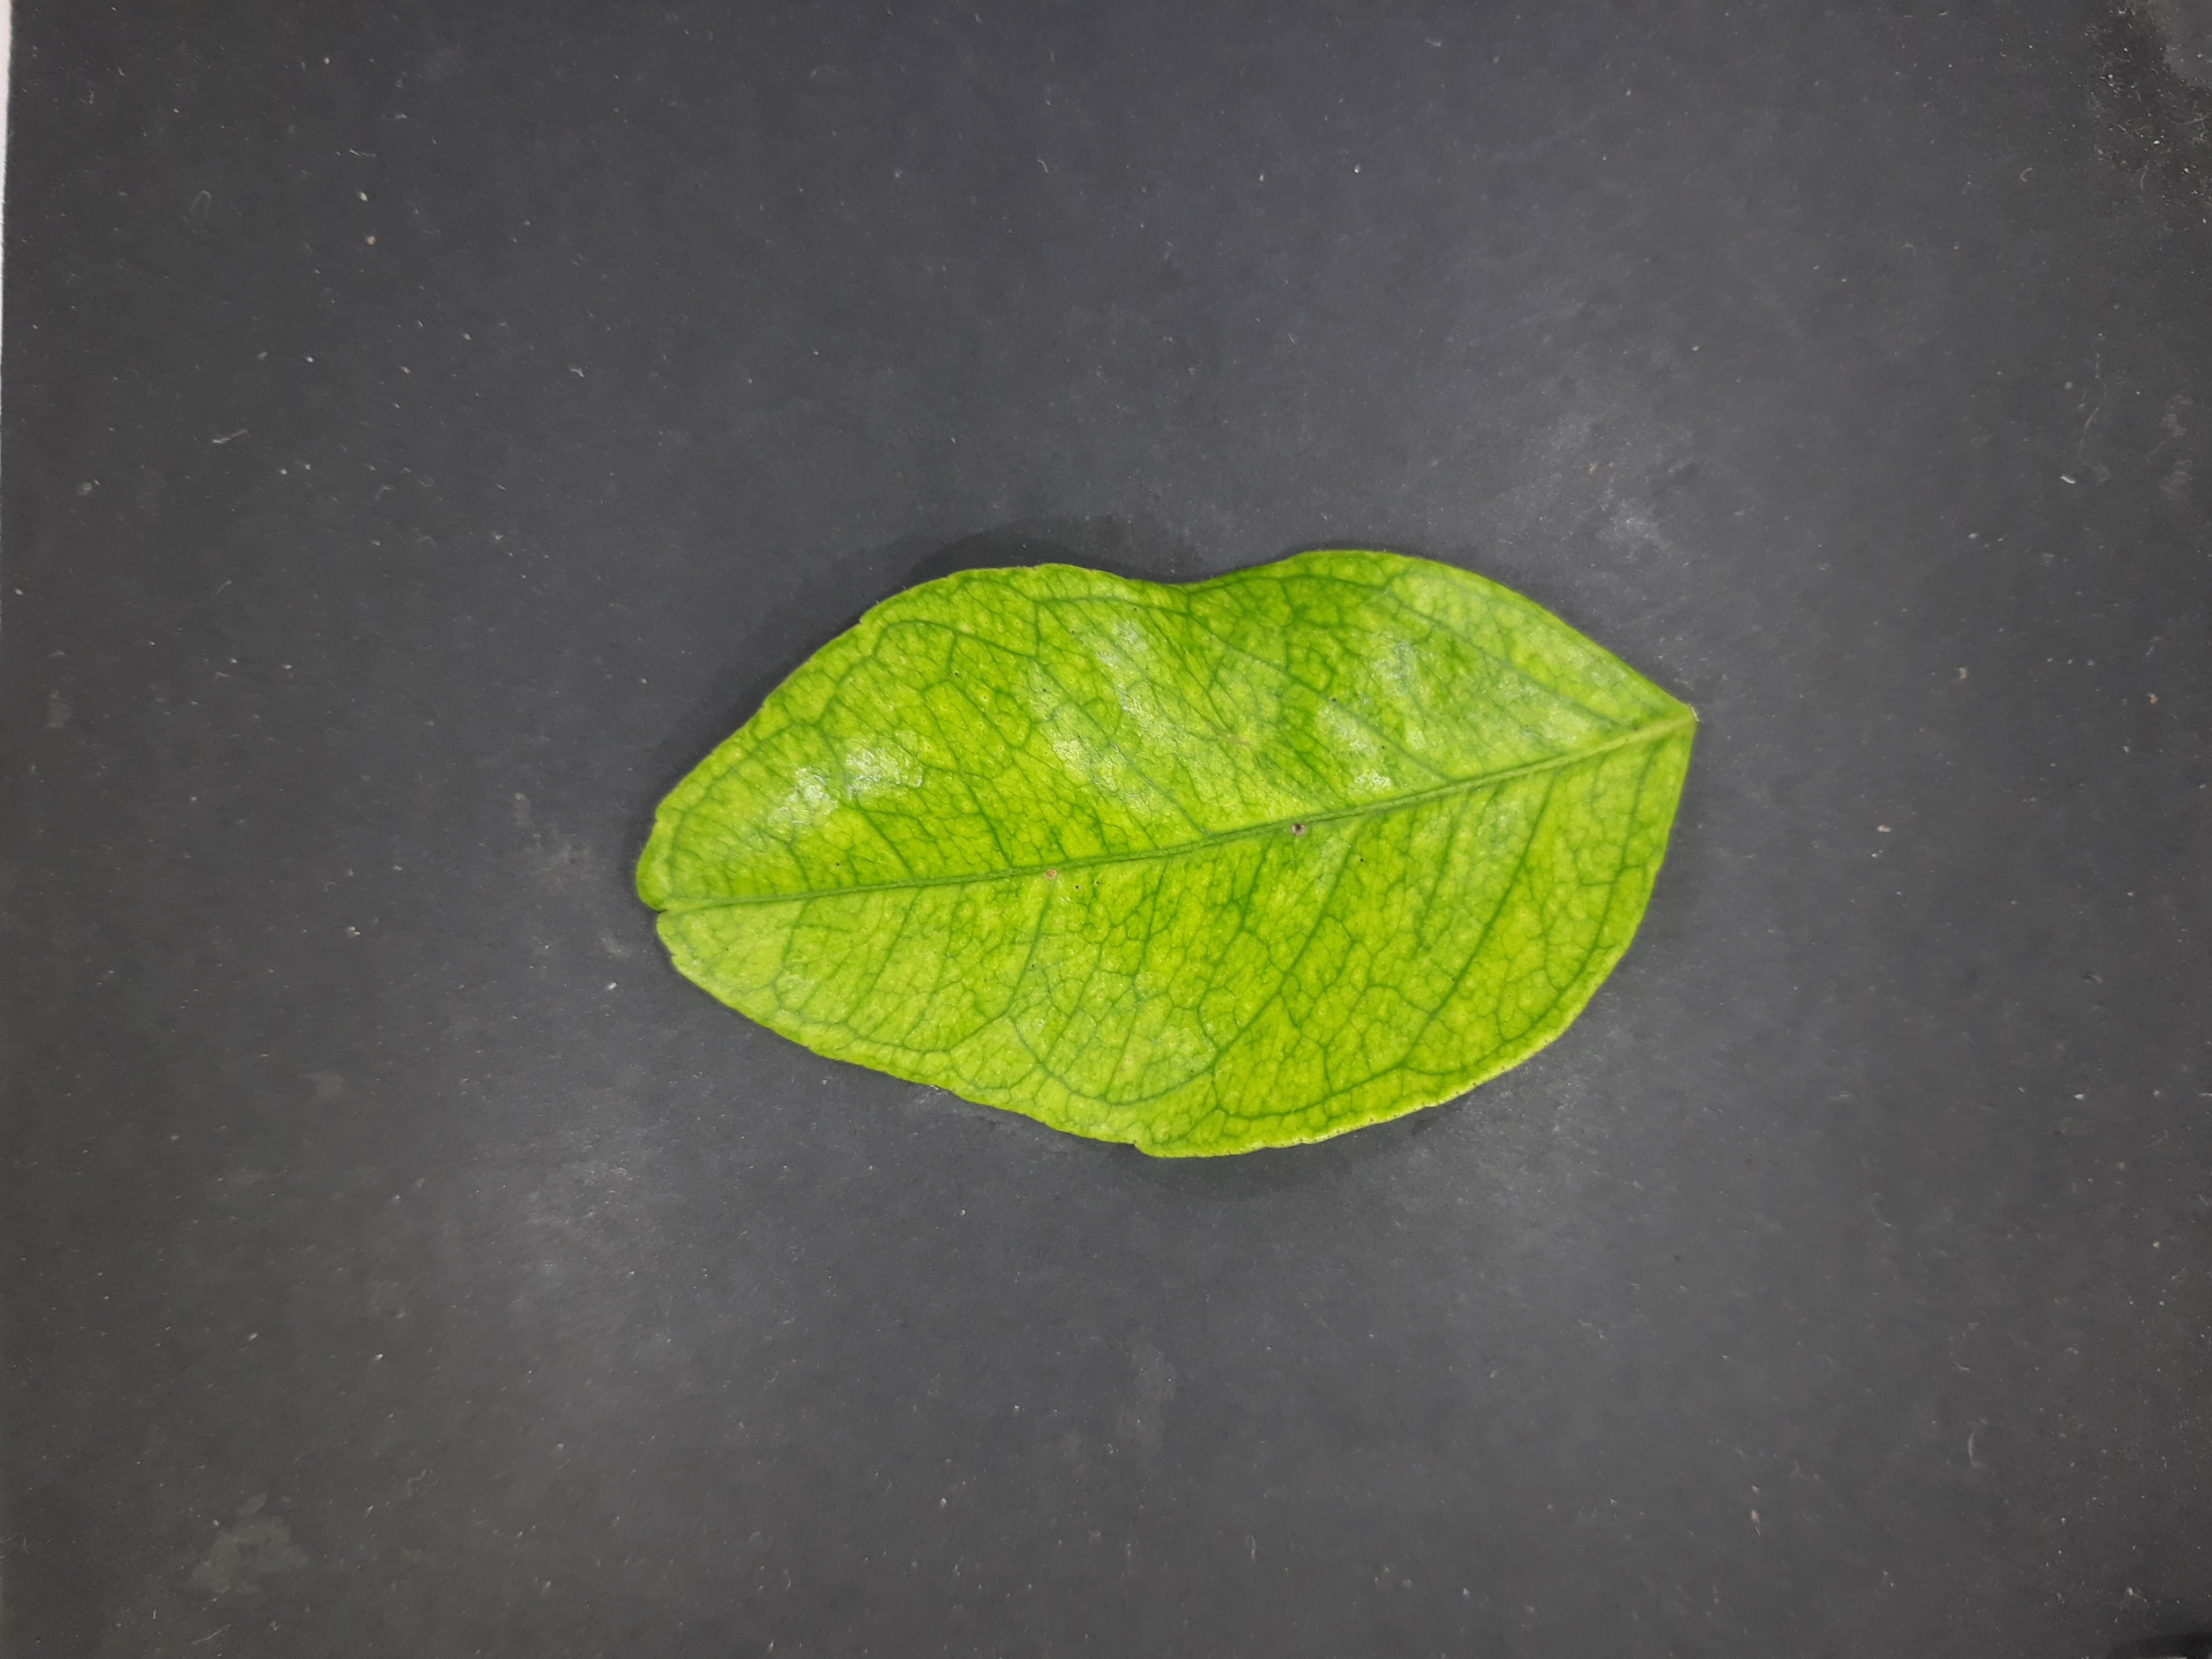
Label: Iron deficiency (Fe)